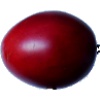
Label: Tamarillo 1